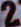
Number: 2